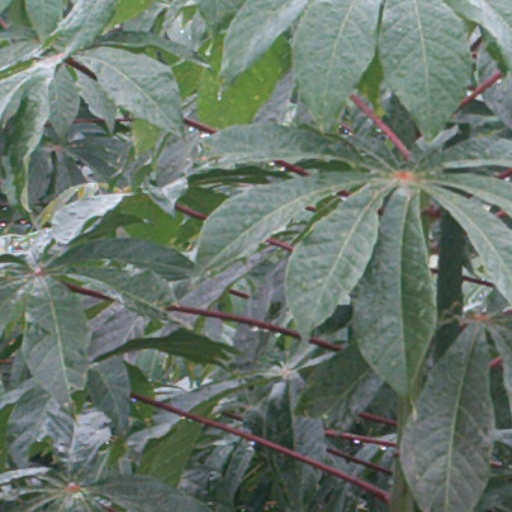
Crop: cassava